Ryō Kurusu

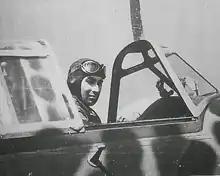
Ryo Kurusu in a Mitsubishi Ki-51

Kurusu studied mechanical engineering at the Yokohama Advanced Industrial College from 1937 to 1940. He also served as the captain of the rugby team. After graduation, he joined the Kawanishi Aircraft Company. Throughout these years, Kurusu reportedly suffered much prejudice and discrimination on account of his predominantly Caucasian appearance.